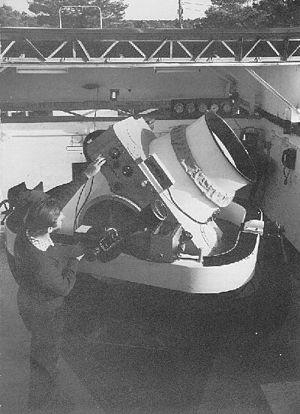
Le réseau de surveillance spatiale nord américain a pour objectif d'assurer la surveillance de l'espace : il détecte, suit, répertorie et identifie des objets artificiels orbitant autour de la terre par exemple des satellites, des étages de lanceurs ou des débris issus des lancements. Ce système est sous la responsabilité depuis 2020 du United States Space Command, auparavant du Joint Force Space Component Commander, une division du United States Strategic Command.